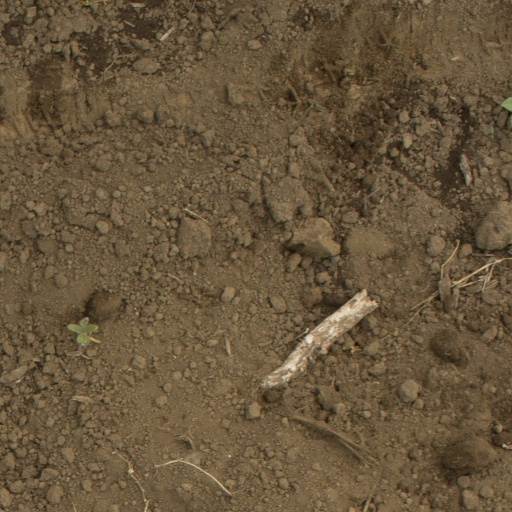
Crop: Jerusalem artichoke